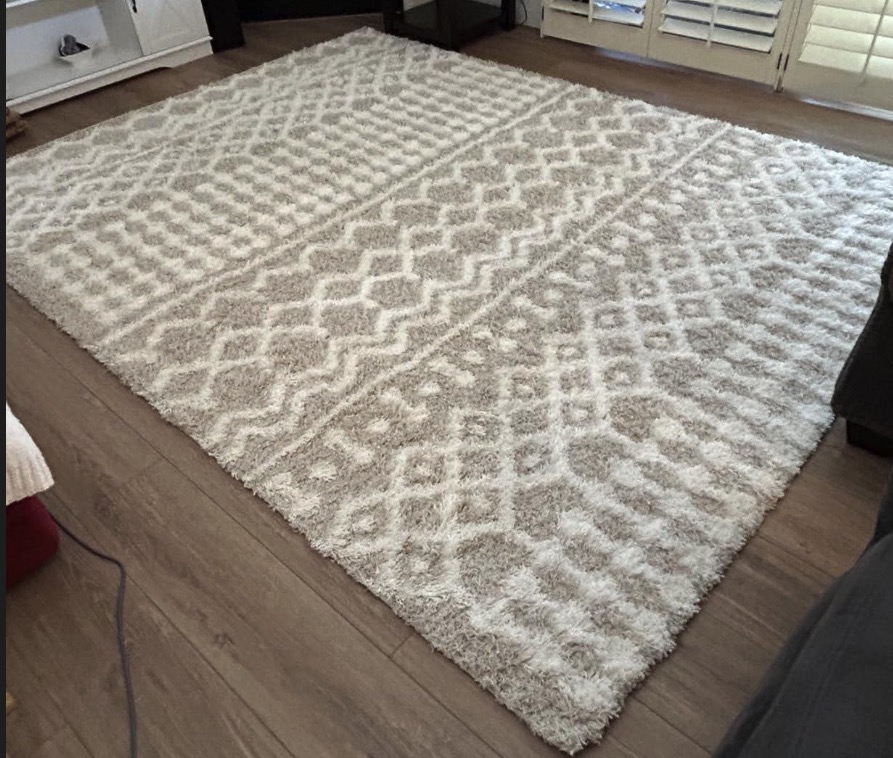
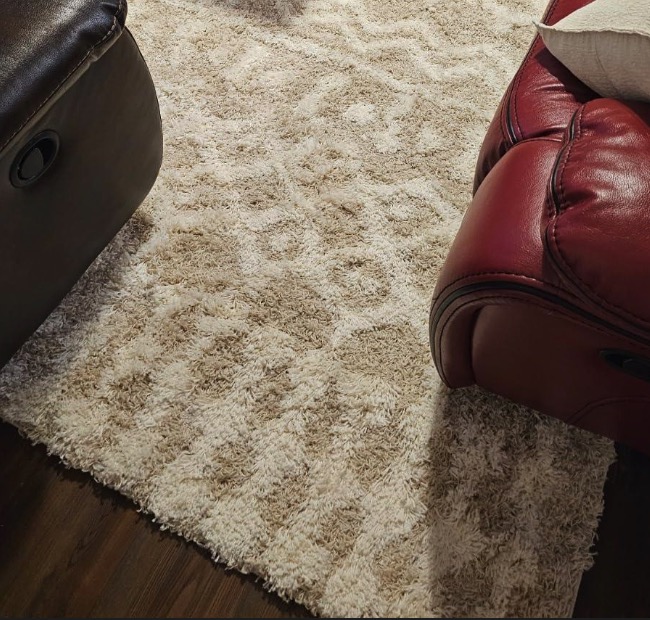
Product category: misc
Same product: yes